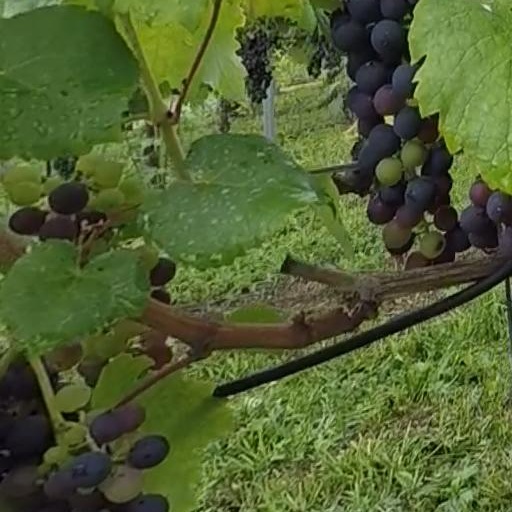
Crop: grape